The Day Dream (Rossetti)

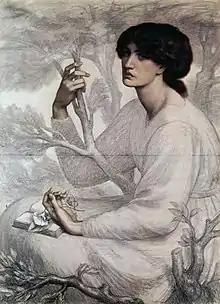
The chalk sketch that "The Day Dream" was based on is held by the Ashmolean Museum in Oxford.

Morris is in a seated position on the bough of a sycamore tree. In her hand is a small stem of honeysuckle – a token of love in the Victorian era – that may be an indication of the secret affair the artist was immersed in with her at the time. Unusually for Rossetti work during this time – this is one of his last paintings – the model is pictured full length. The painting is signed "D. Rossetti 1880" on the lower right.